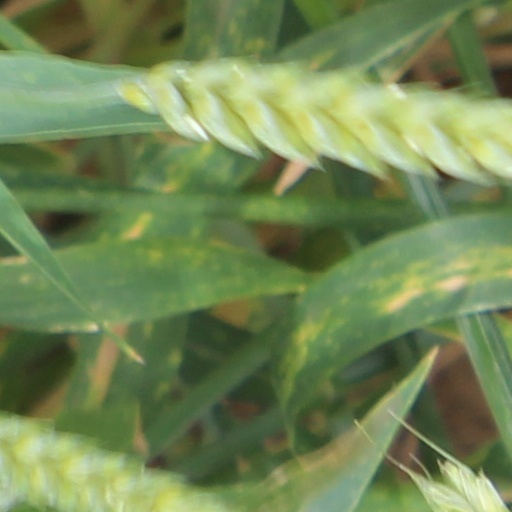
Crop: wheat